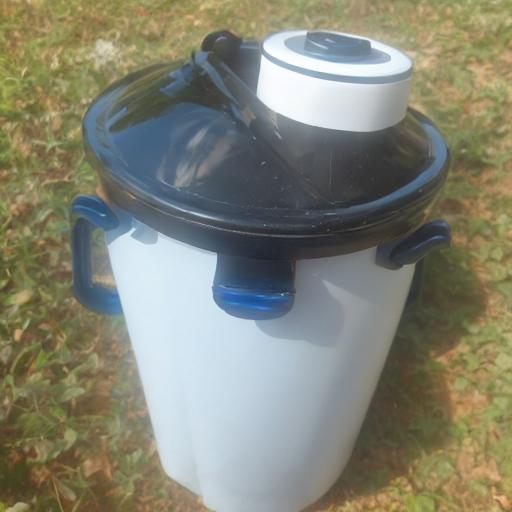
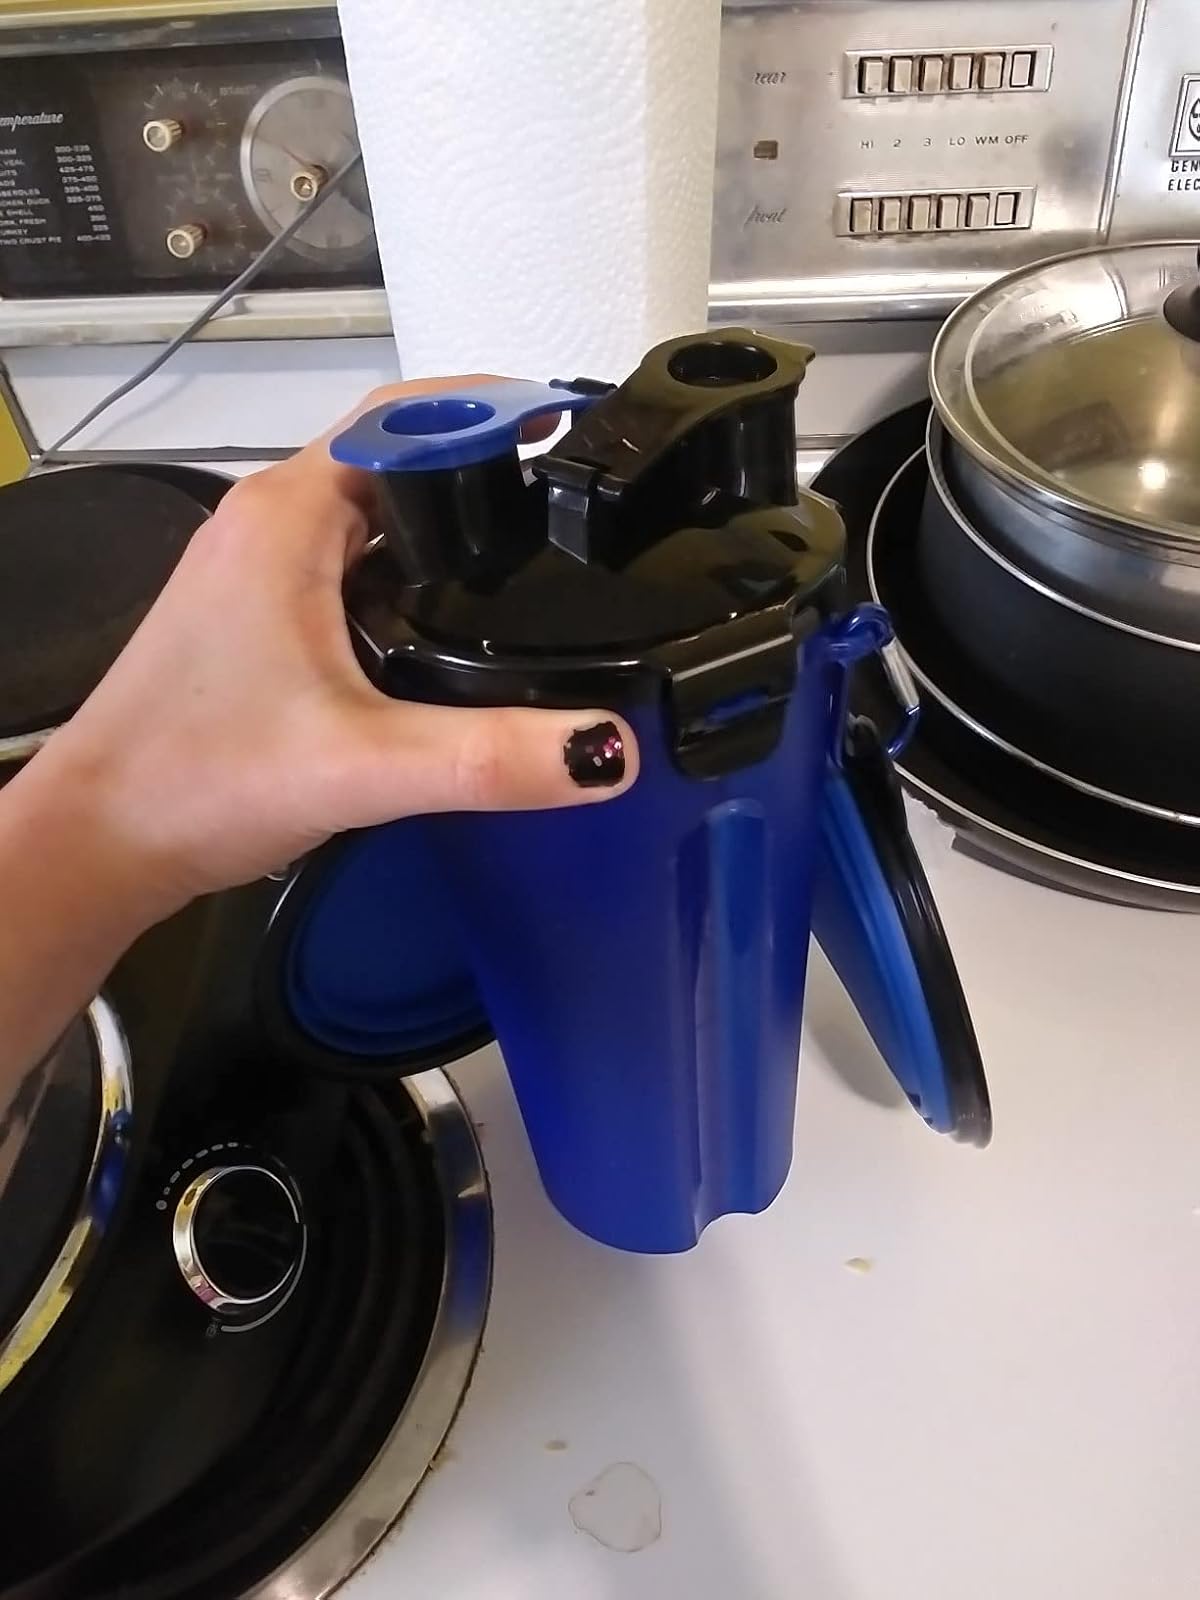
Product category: items_bowl
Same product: no